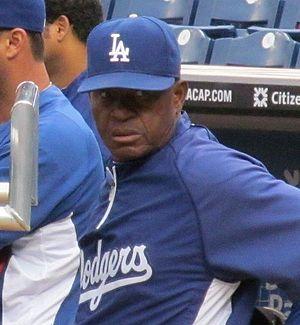
Manuel Rafael Geronimo Mota né le 18 février 1938 à Saint-Domingue, République dominicaine, est un ancien voltigeur étoile des Ligues majeures de baseball. Il y a évolué de 1962 à 1982, portant les couleurs des Giants de San Francisco, des Pirates de Pittsburgh, des Expos de Montréal (dont il fut membre lors de leur saison inaugurale en 1969) et des Dodgers de Los Angeles.